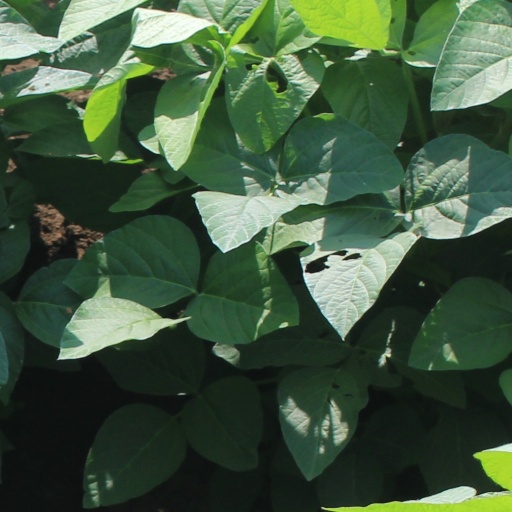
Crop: soybean